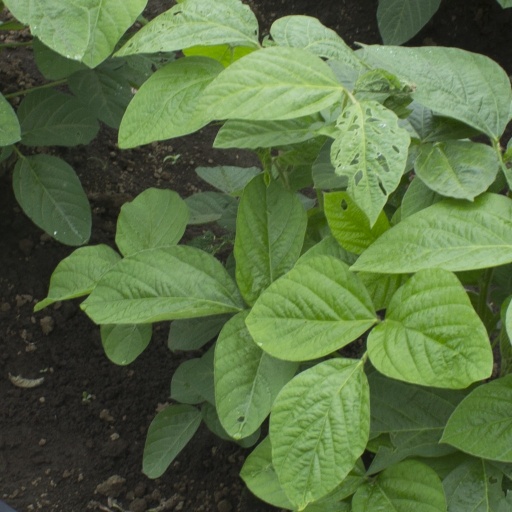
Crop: soybean